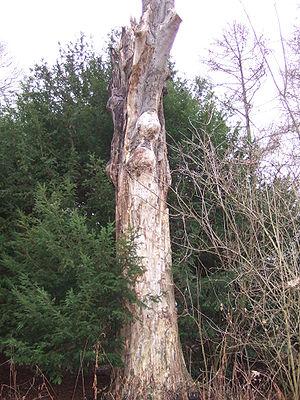
Dans le domaine de la sylviculture et de l’écologie, le « bois mort » est un compartiment biologique constitué par le bois qui - quelle que soit sa forme - ne comporte plus de cellules vivantes. Il s'agit d'arbres morts, sur pied ou au sol ; de toute partie morte d’un arbre ou de n'importe quel morceau de bois suspendu ou tombé au sol ou dans l’eau.
Le mot chronoxyle, ou l'expression monolithe de bois mort, est un néologisme qui désigne :